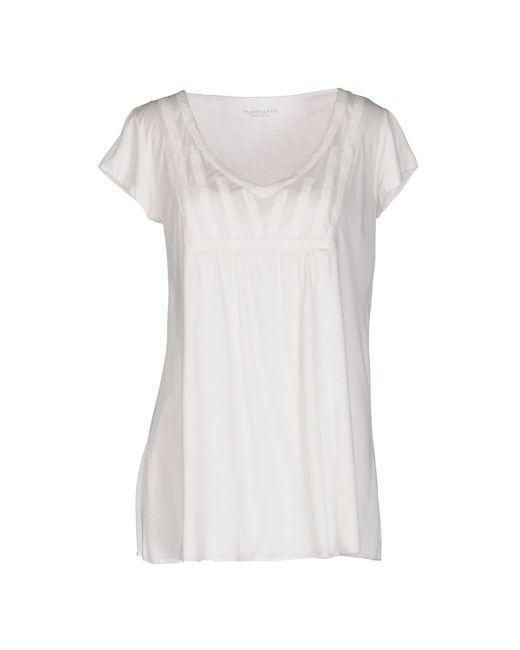
Perlweißes Top mit V-Ausschnitt für Damen